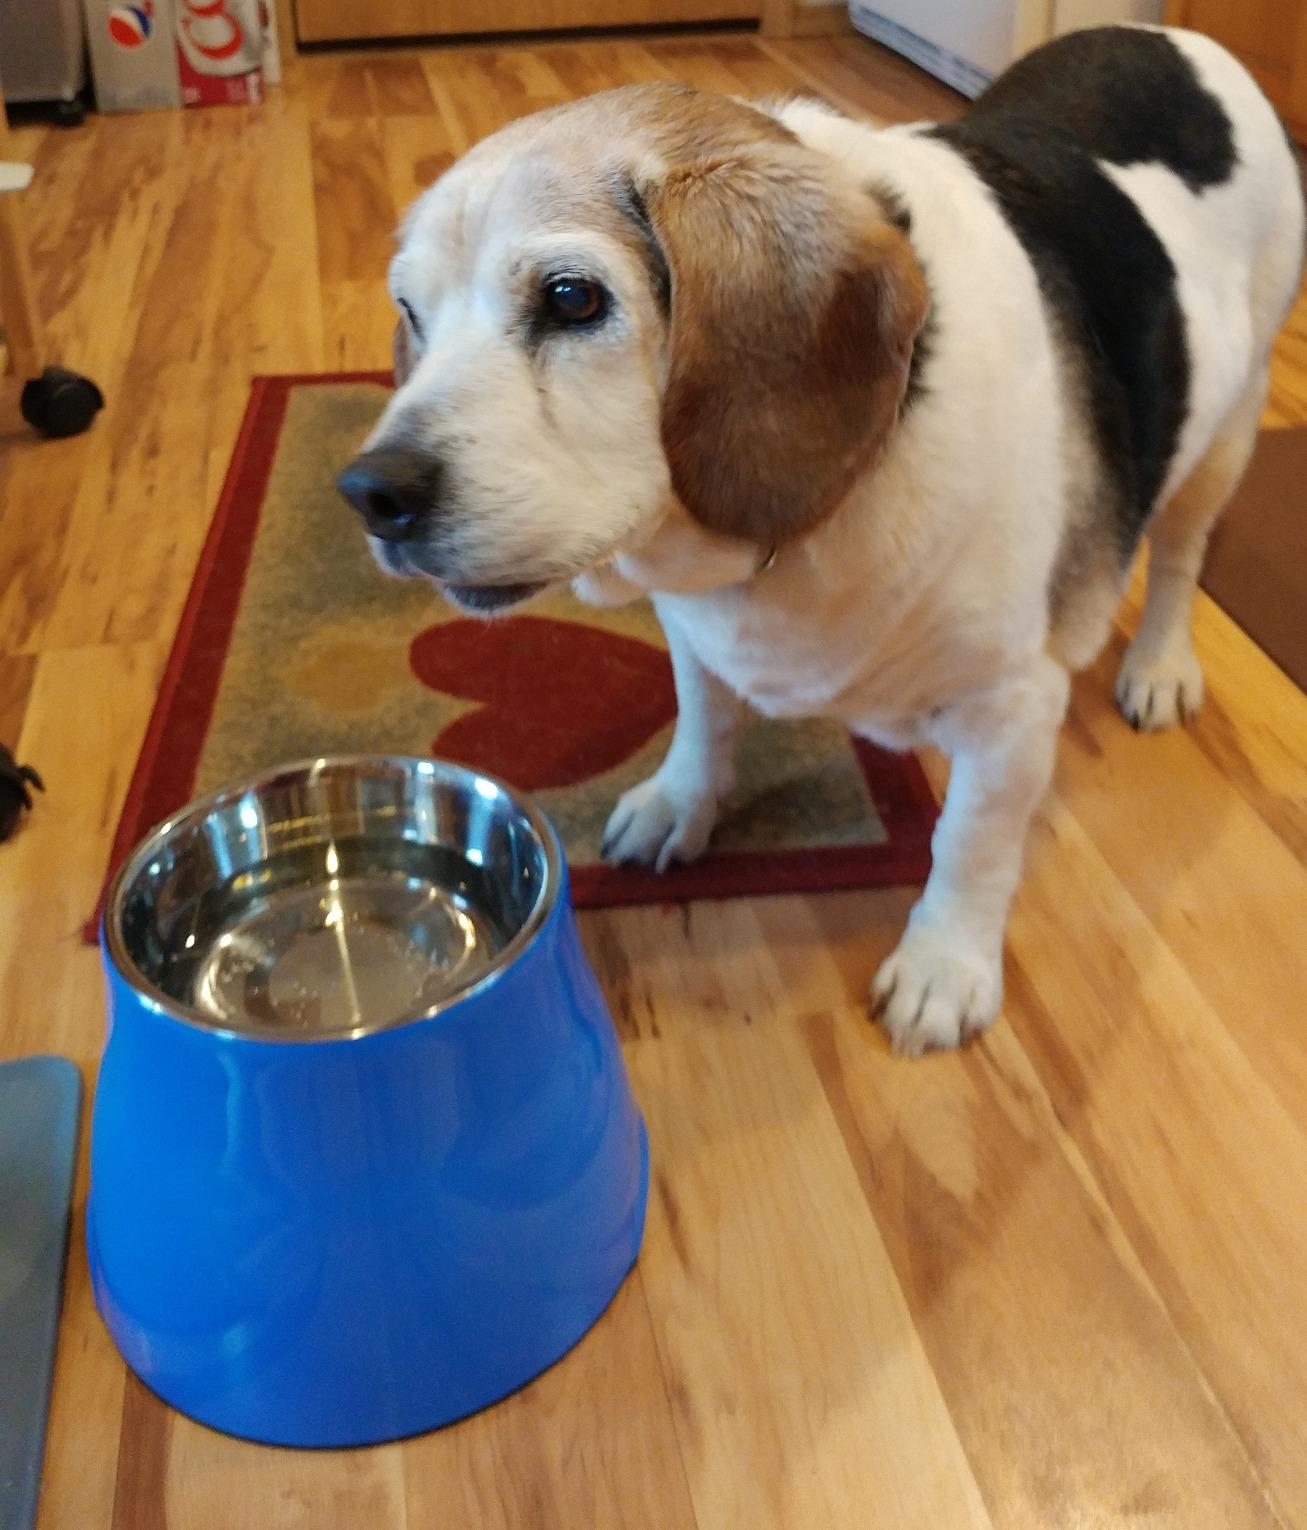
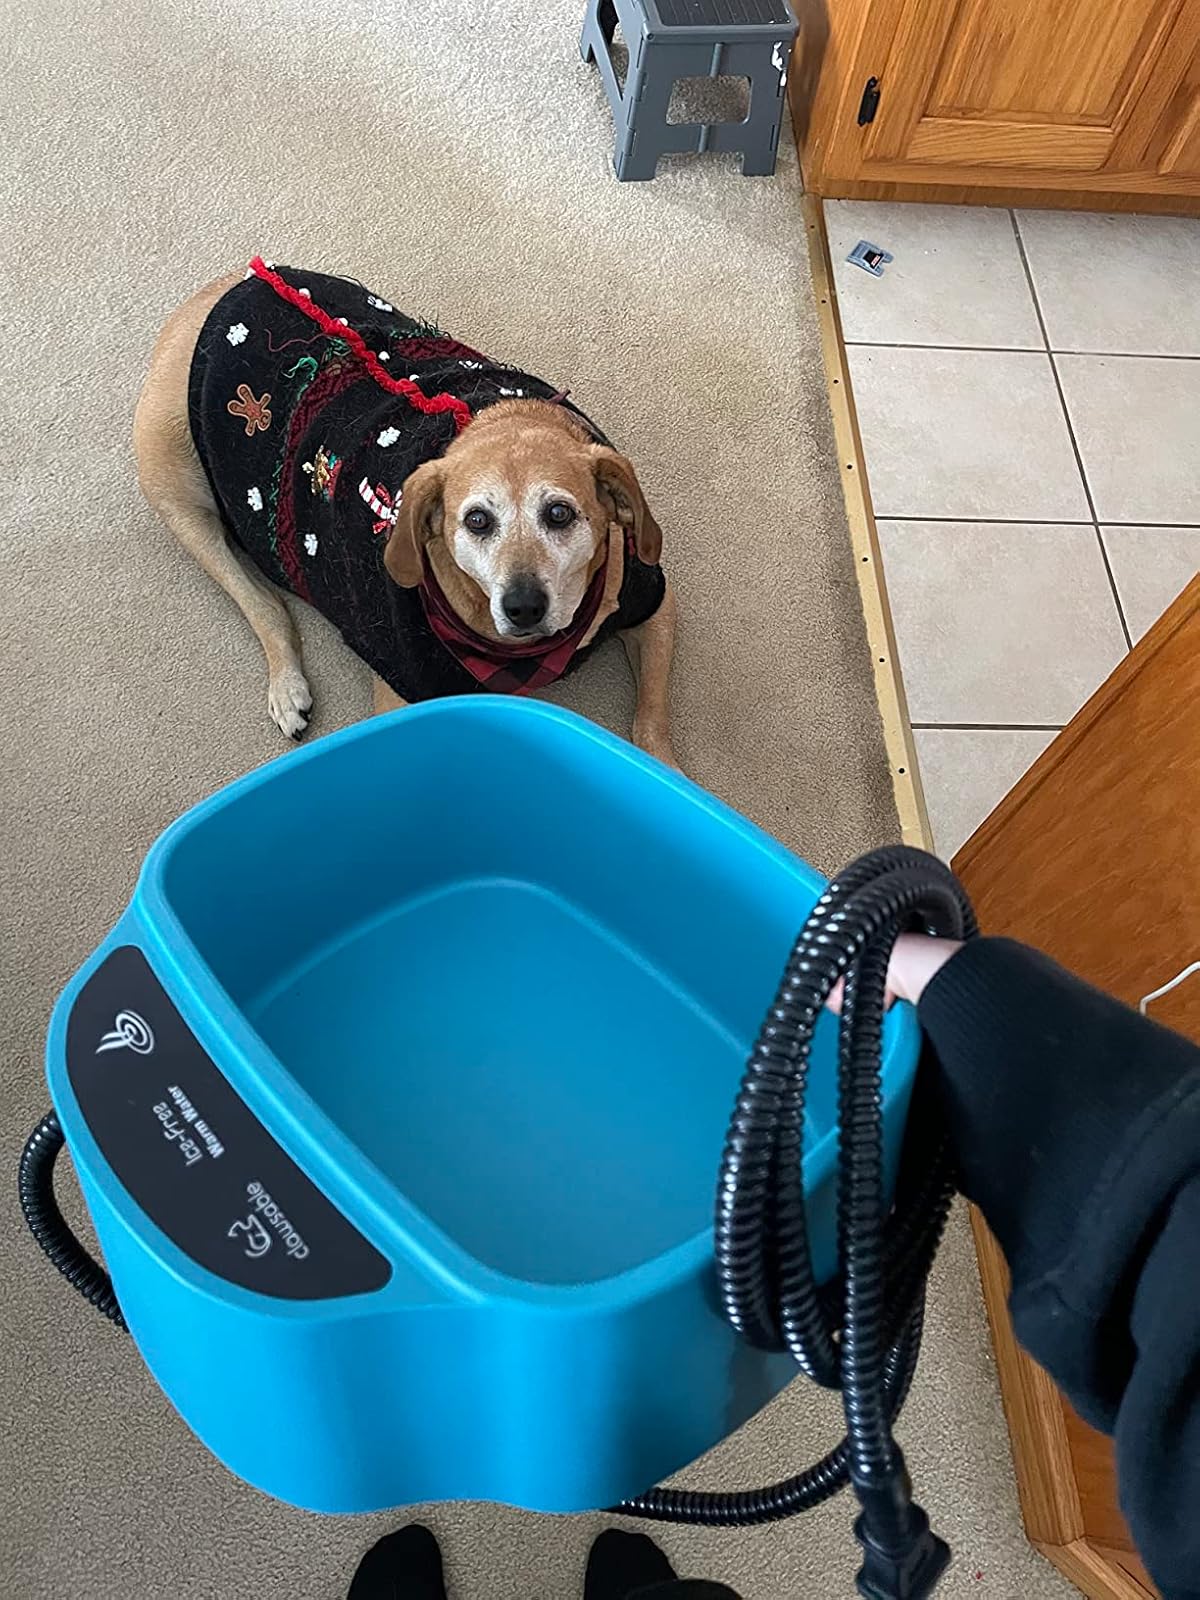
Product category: items_bowl
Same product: no